Inter-American Development Bank

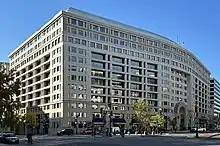
IDB Headquarters in Washington, D.C.

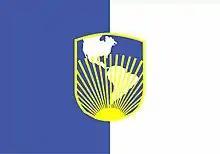
IDB flag.

The Inter-American Development Bank (IDB or IADB) is an international development finance institution headquartered in Washington, D.C., United States. It serves as one of the leading sources of development financing for the countries of Latin America and the Caribbean. Established in 1959, the IDB supports Latin American and Caribbean economic, social, and institutional development and regional integration by lending to governments and sub-national agencies, developing new financial tools, creating enabling conditions for private-sector-led growth, convening and aligning countries around common interests, and bridging the region with the rest of the world.